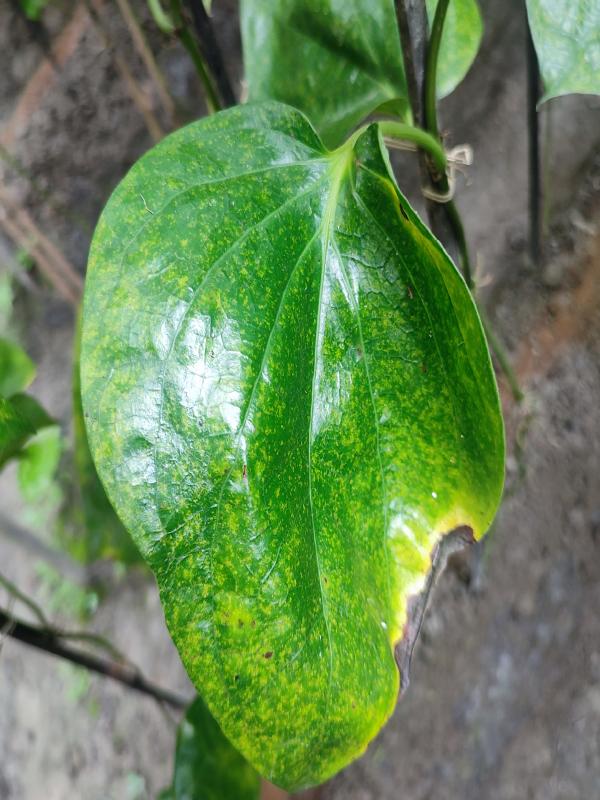
Label: Bacterial_Leaf_Disease